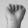
ASL letter: A